No More Heroes: Heroes' Paradise

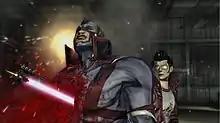
The defeat of Destroy Man. With the Western PlayStation localization, blood is available in the game.

When the game was released in Japan, the PlayStation 3 version of the game was censored similar to its Wii predecessor attaining a "D" rating from CERO which is equivalent to a "Mature" rating from ESRB while the Xbox 360 version of the game remained uncensored similar to the North American release of its Wii predecessor causing it to receive a "Z" rating equivalent to the "Adult Only" rating from ESRB. However, the North American and European PlayStation 3 release of the game are uncensored. The Japanese "Red Zone Edition", which is based on the international release, is similarly uncensored and received a "Z" rating from CERO.